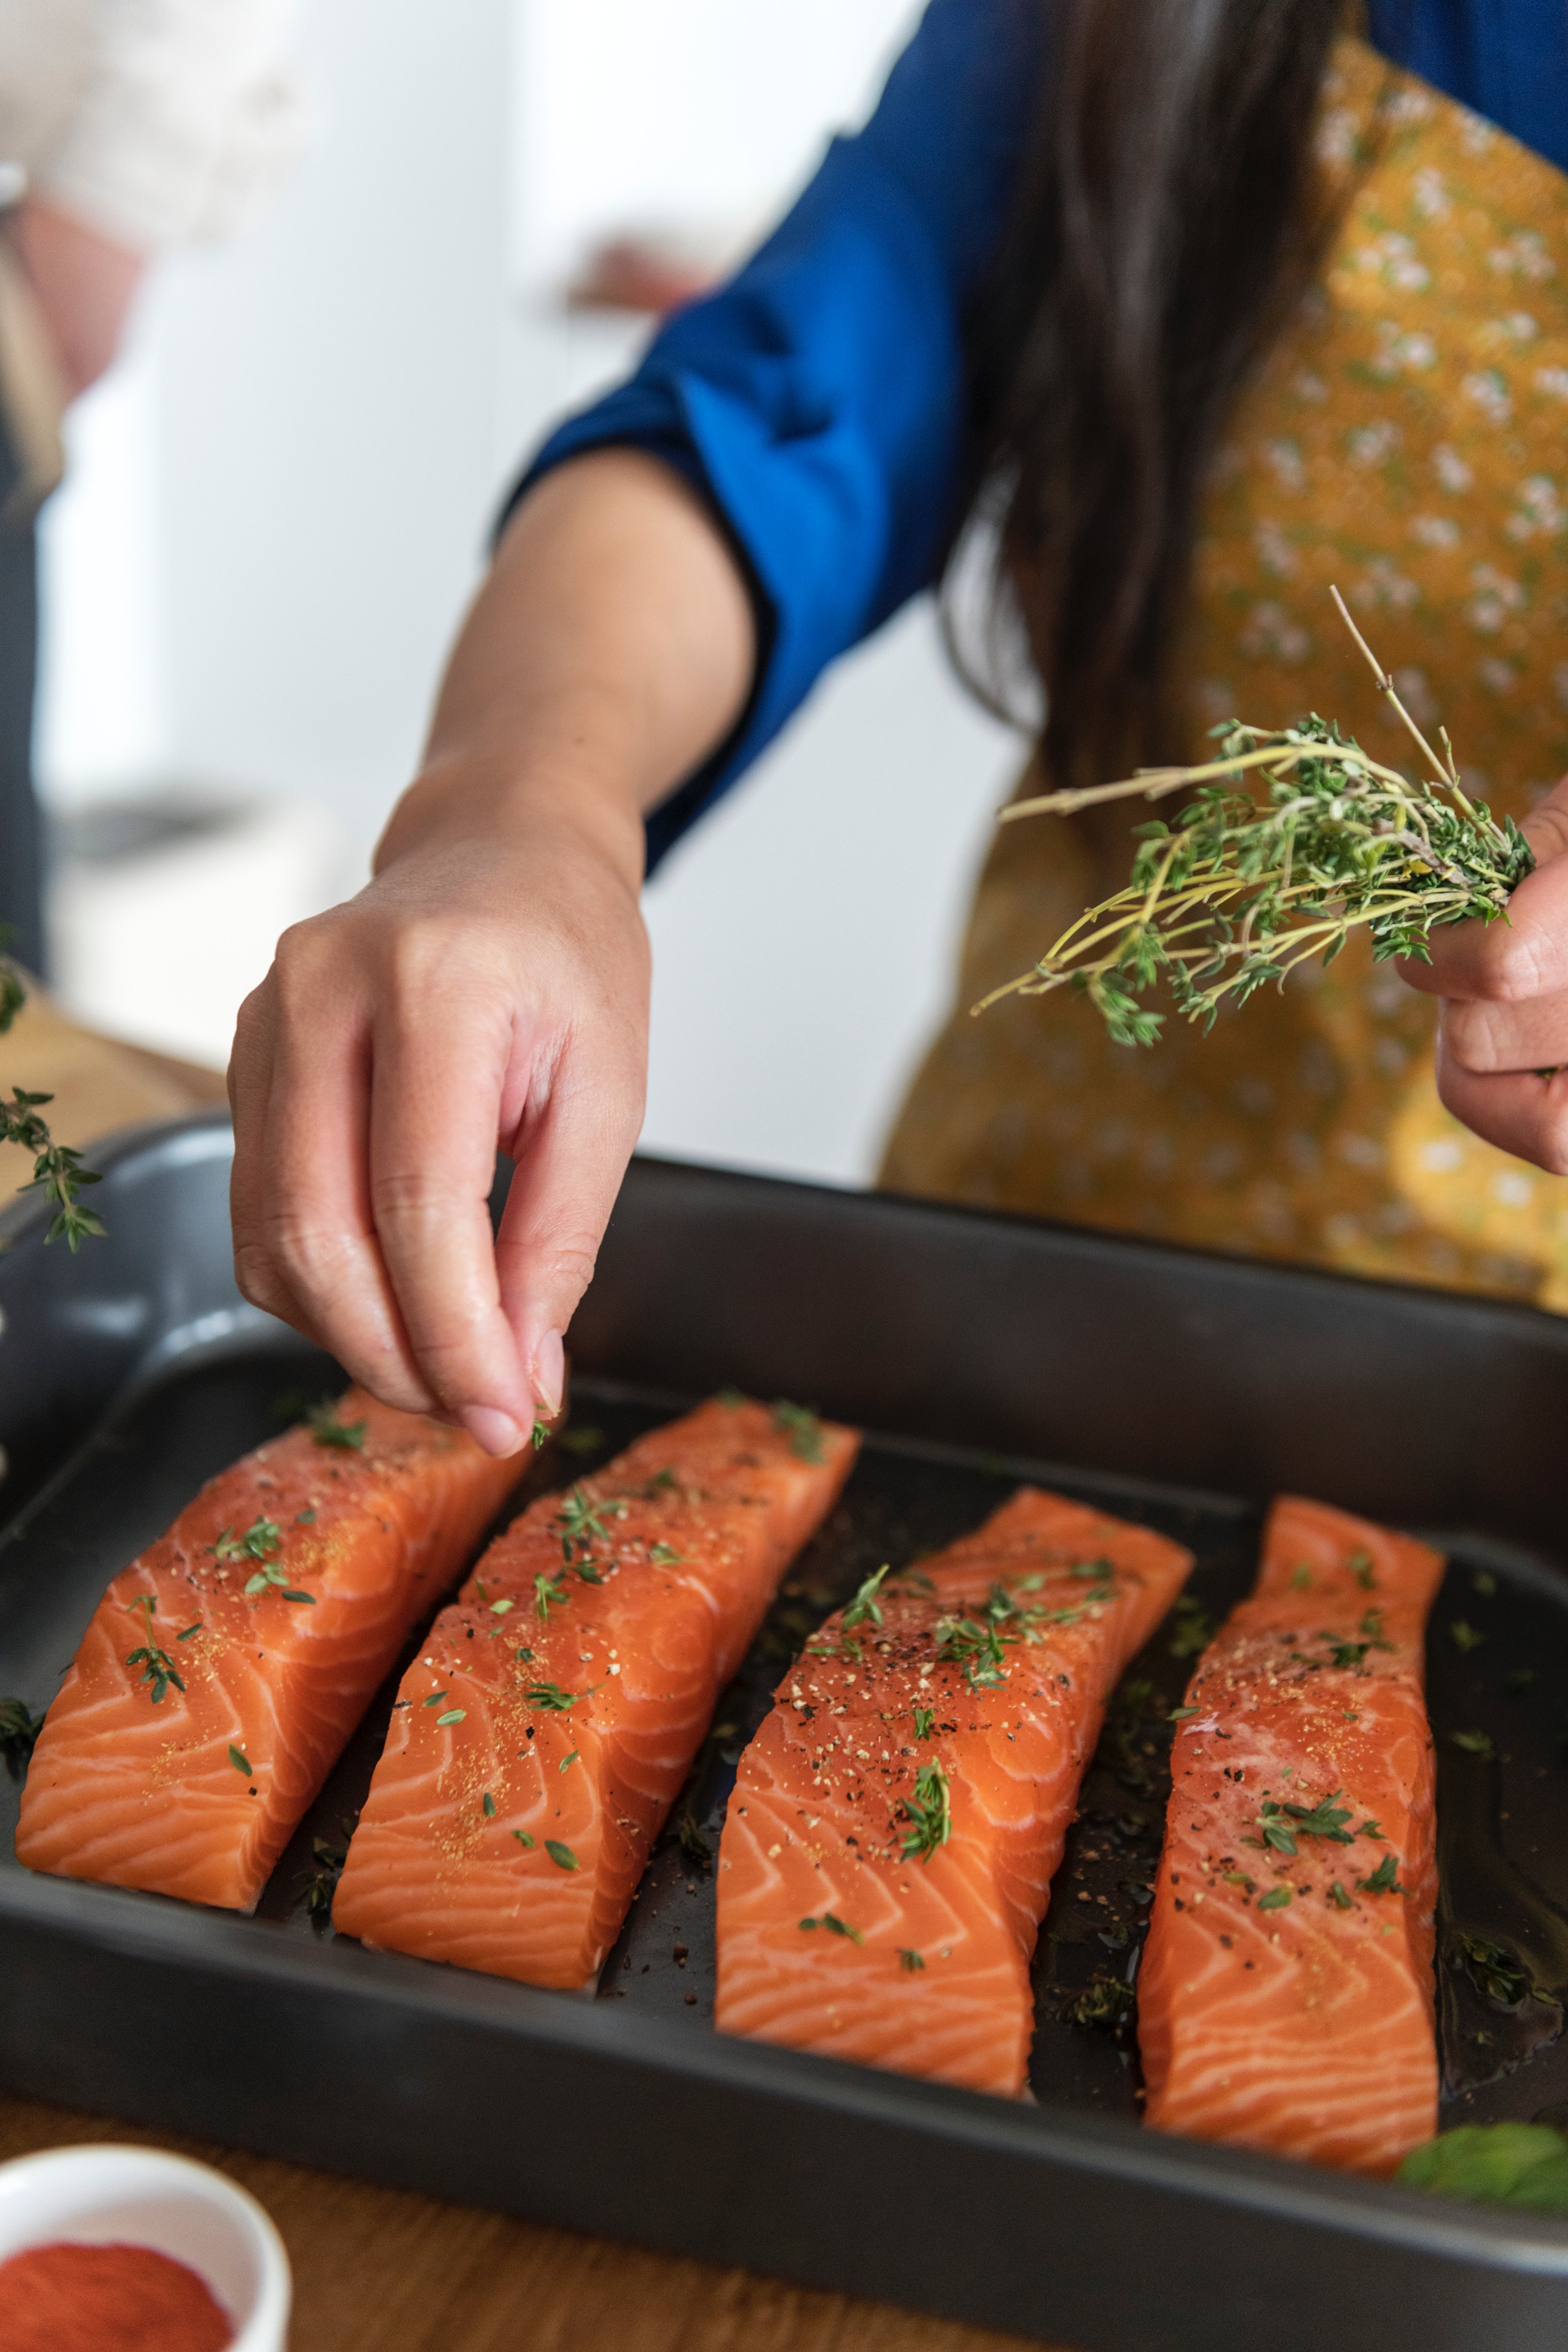
smoked salmon, cuisine, salmon, food, lox, recipe, dish, asian food